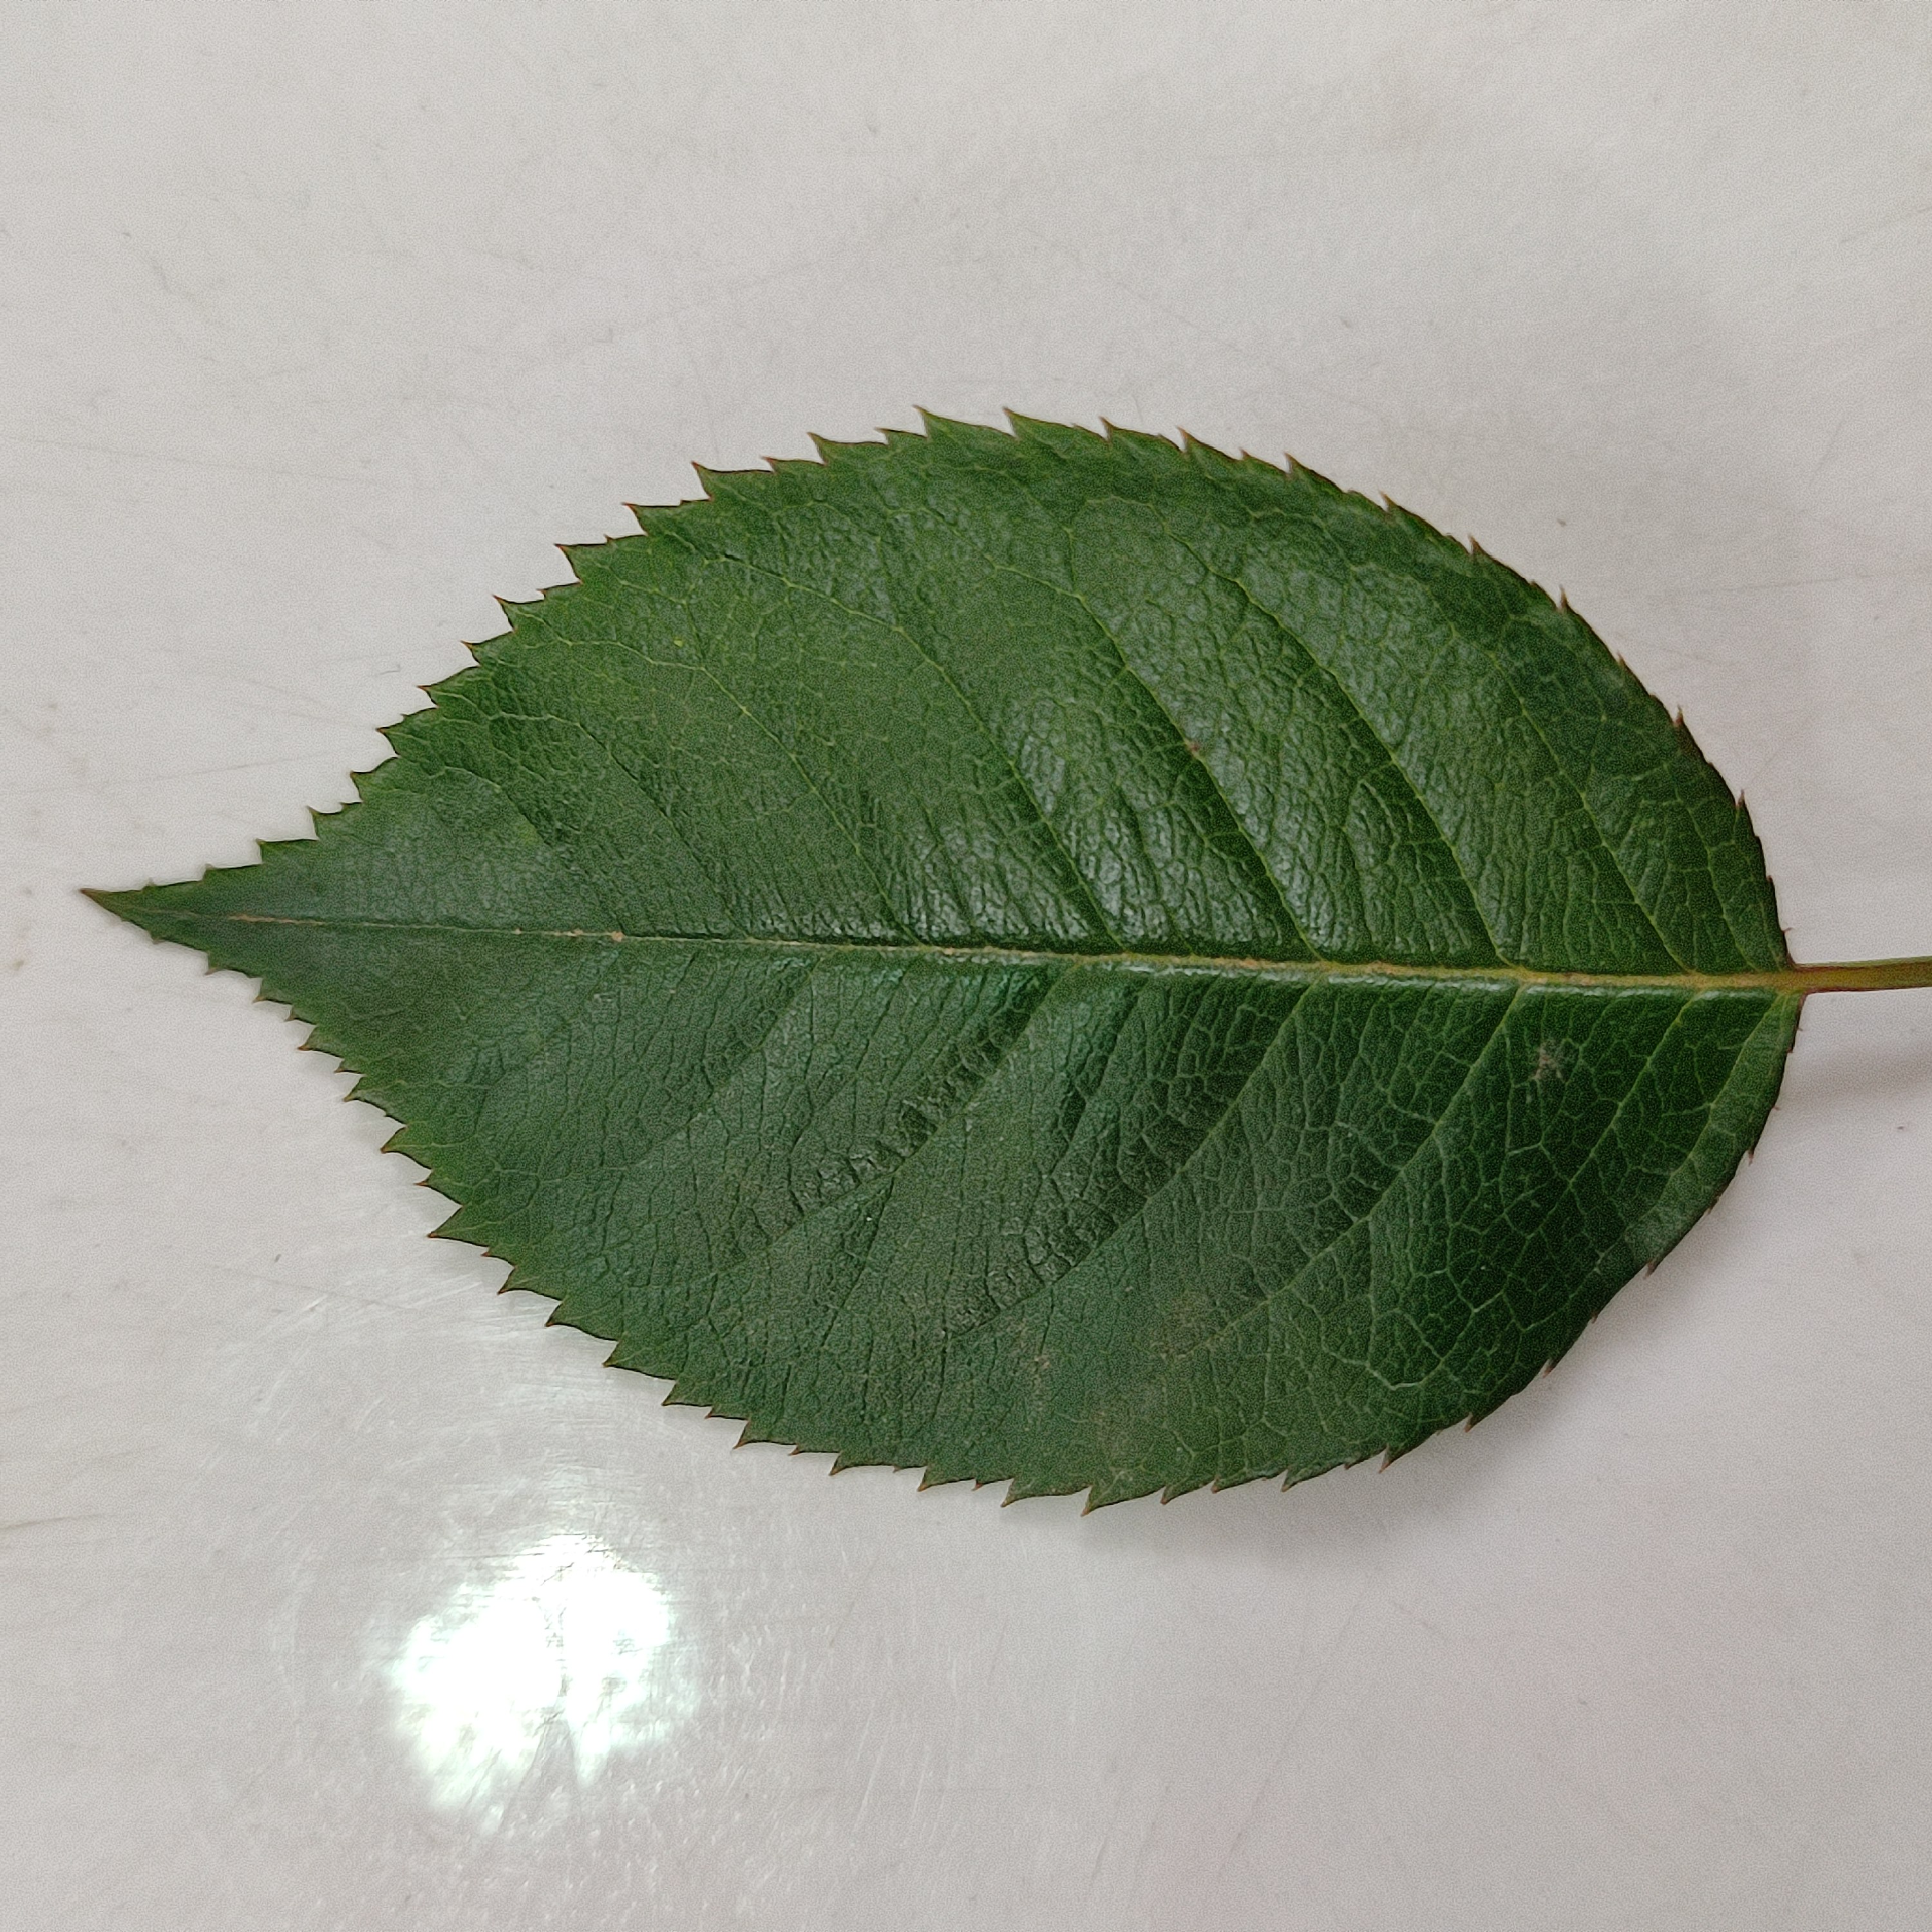
Label: Healthy Leaf